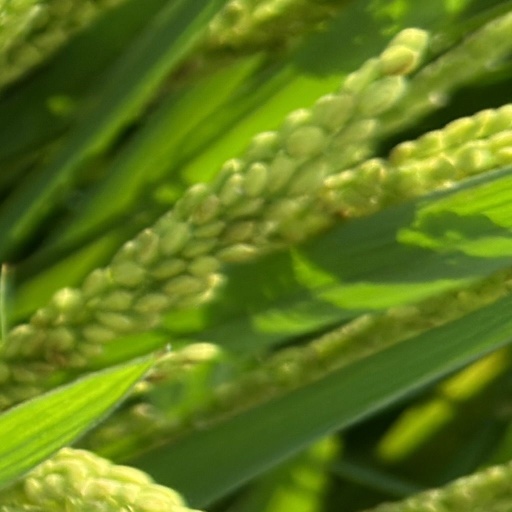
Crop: rice